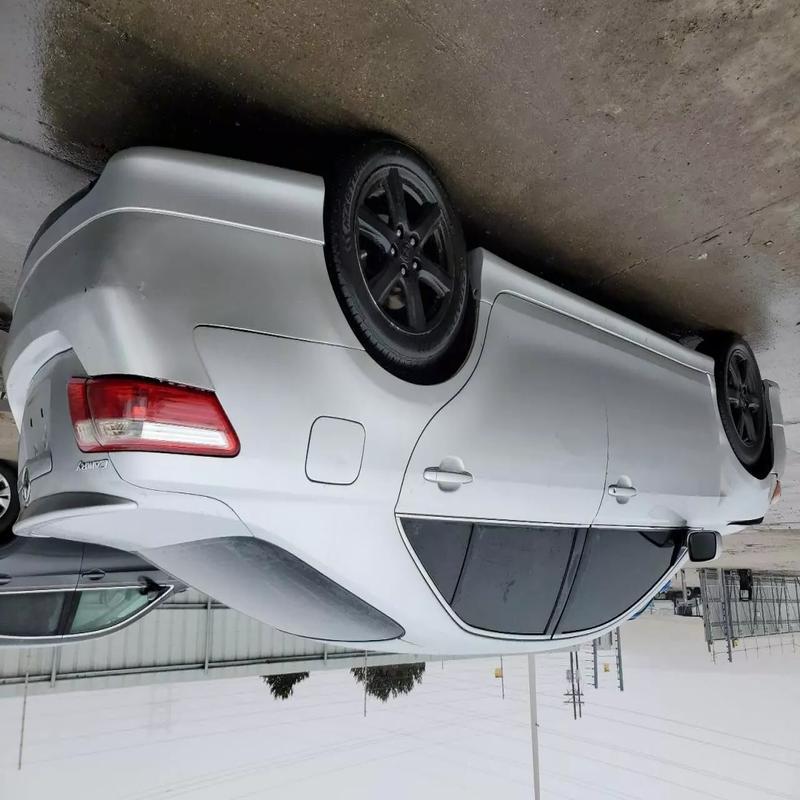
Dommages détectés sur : capot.
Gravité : mineur